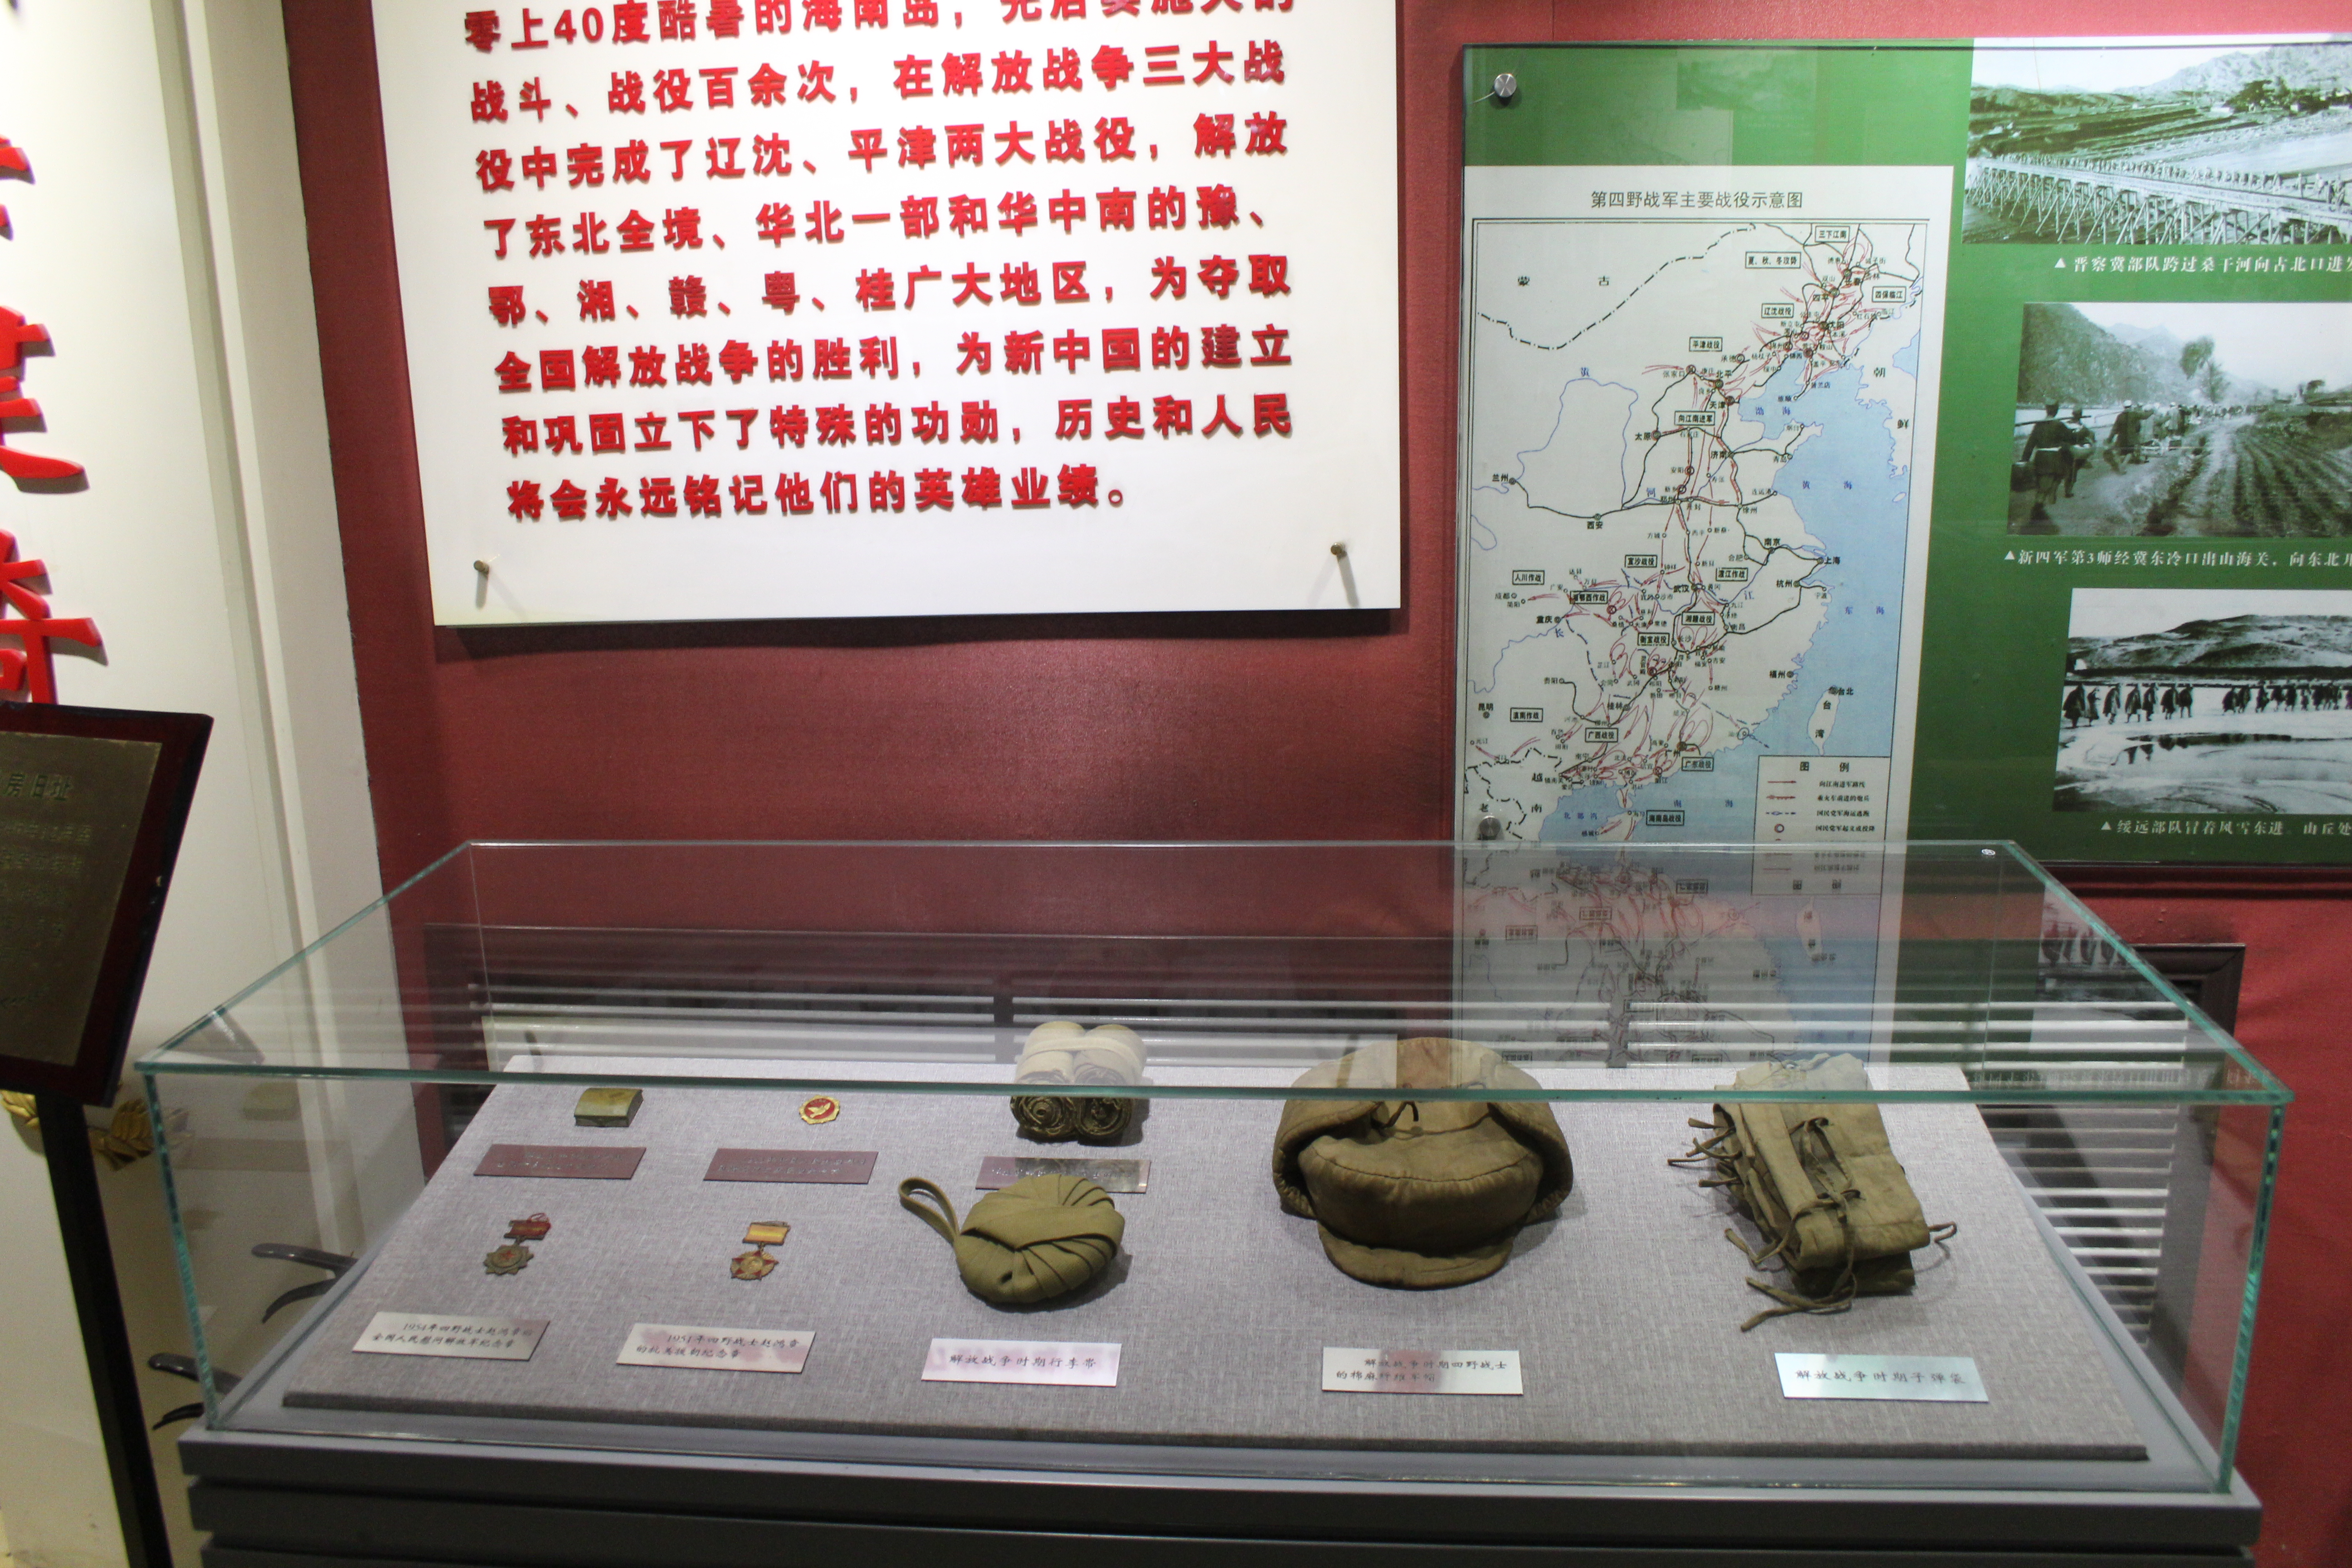
tourism, adventure, Beautiful Places, Pretty Places, environment, Interesting Places, harbin, museums, architecture, art, nature, museum, history, ancient history, tourist attraction, display case, collection